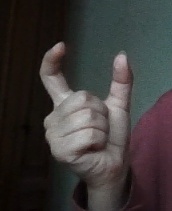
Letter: nun